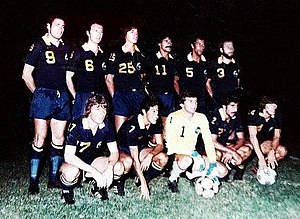
New York Cosmos
New York Cosmos' hold i 1980
New York Cosmos er en tidligere fodboldklub og en nuværende fodboldorganisation placeret i New York City, USA. Klubben blev stiftet tilbage i 1971, men blev opløst i 1985.